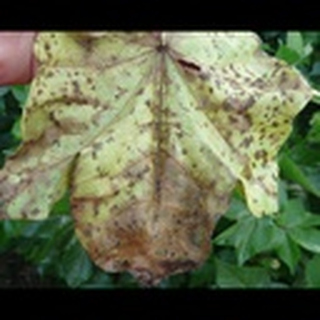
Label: cotton_bacterial_blight